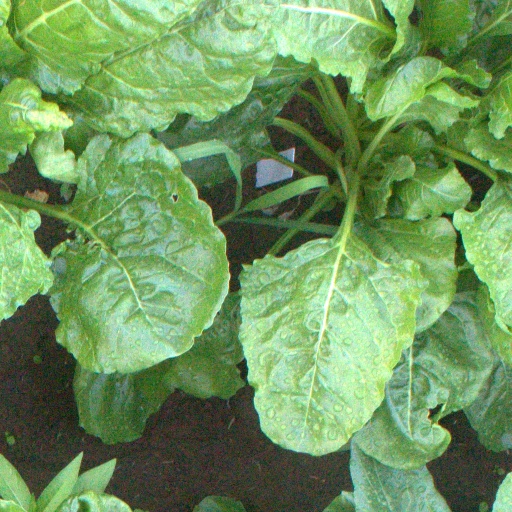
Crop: sugar beet